The Racecourse

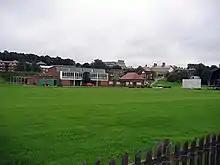
The Durham University pavilion at the Racecourse houses squash and fives courts

The Racecourse has around of university sports fields. In addition to the cricket ground, these include grass pitches for rugby, football and hockey. The cricket pavilion also houses two fives courts and two squash courts. The Durham Amateur Rowing Club boathouse is located at the east (up stream) end of the Racecourse, while St Cuthbert's Society Boat Club is at the west (down stream) end.